Anton Dolin (ballet dancer)

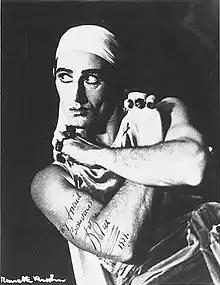
Dolin in "The Prodigal Son", Ballets Russes, during the Australian Tour of 1939

Dolin was born in Slinfold in Sussex as Sydney Francis Patrick Chippendall Healey-Kay (generally known as Patrick or Pat Kay to his friends). He was the second of three sons of Henry George Kay (1852–1922) and his wife, Helen Maude Chippendall Healey (1869–1960), from Dublin. He trained at Serafina Astafieva's school at The Pheasantry in London's King's Road. In 1921, he joined the Ballets Russes under the guidance of Sergei Diaghilev, the pre-eminent ballet impresario of the time, becoming a principal dancer from 1924. It was Diaghilev who gave Patrick his stage name: Diaghilev 'russified' names of his star dancers to keep up the tradition of his company.